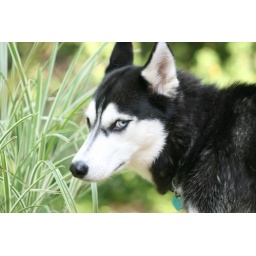
She was caught chewing the grasses in the flower pots